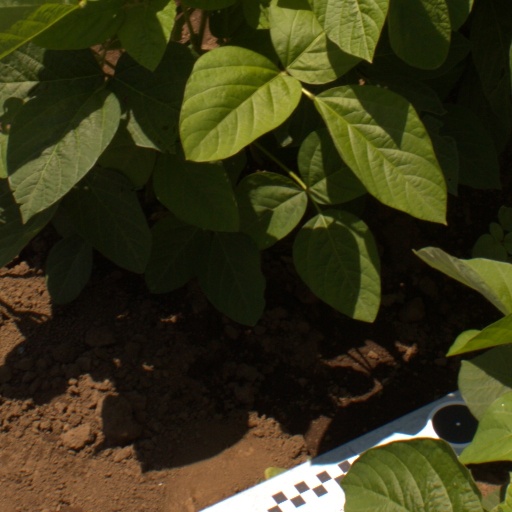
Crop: soybean